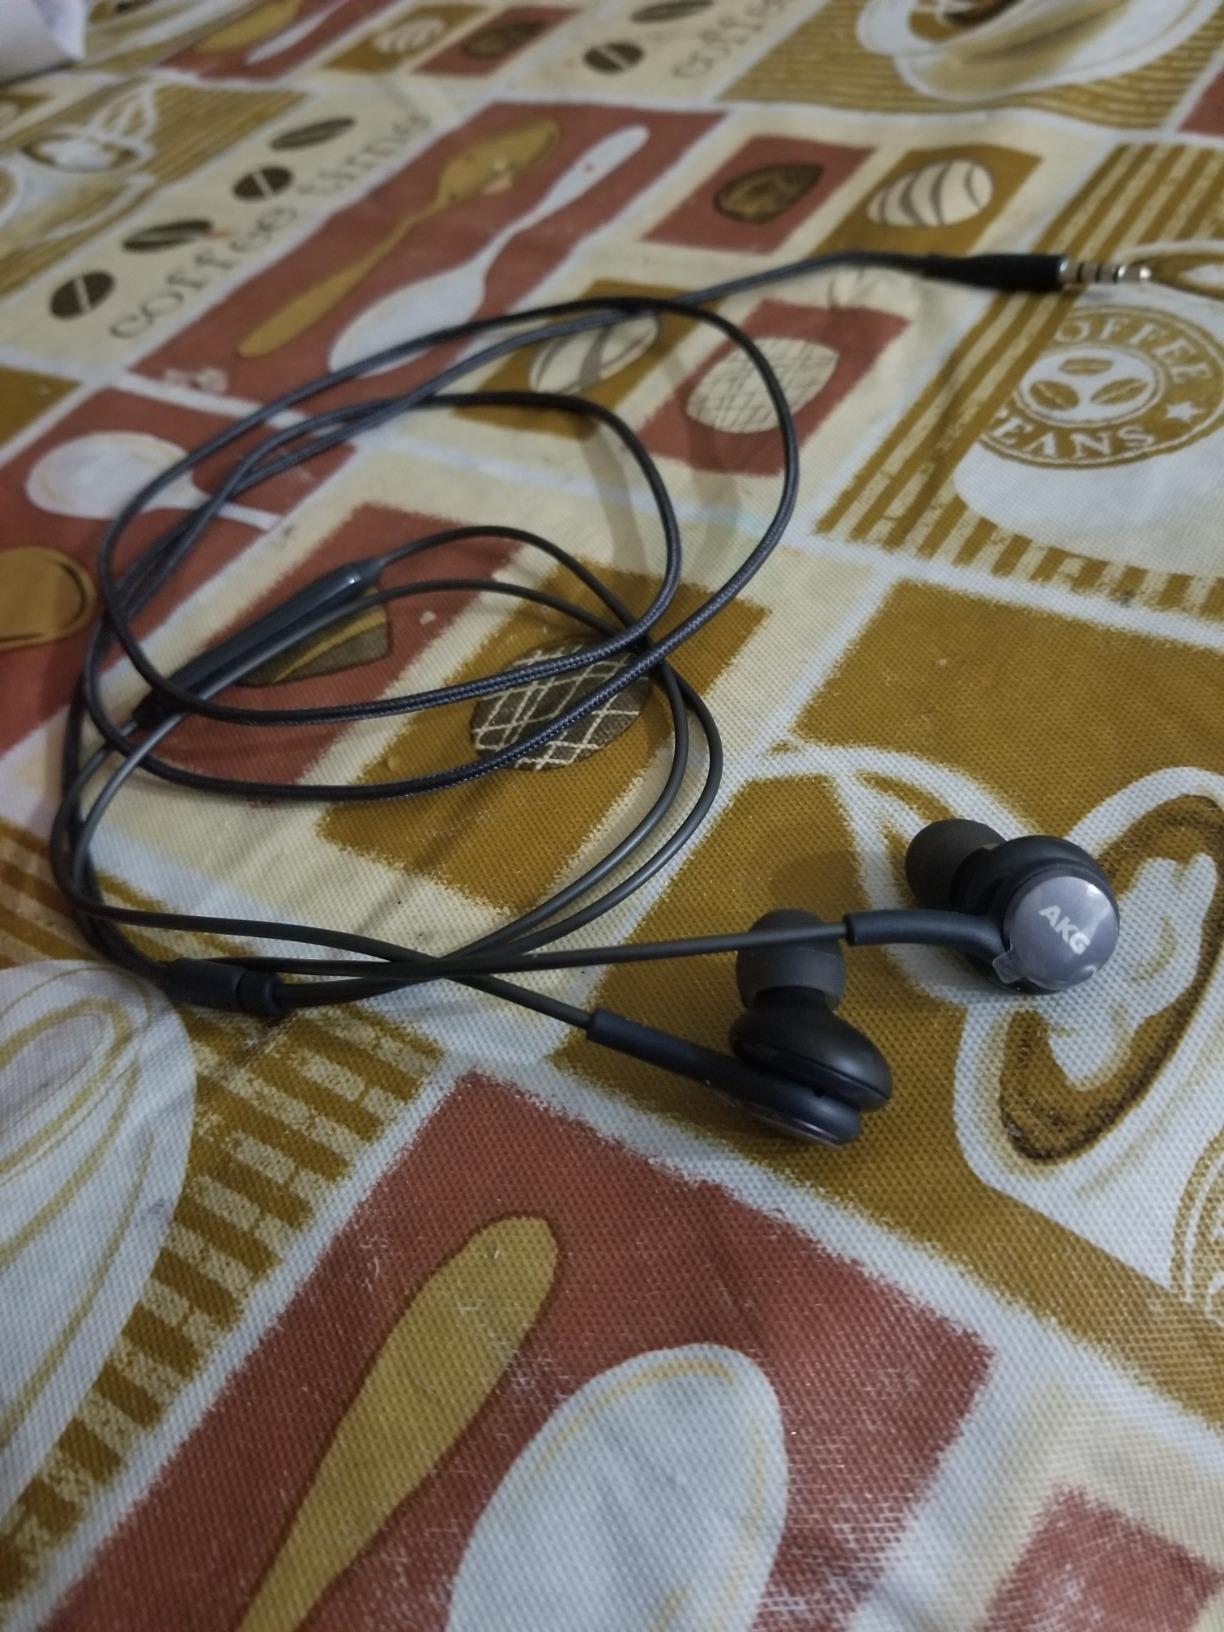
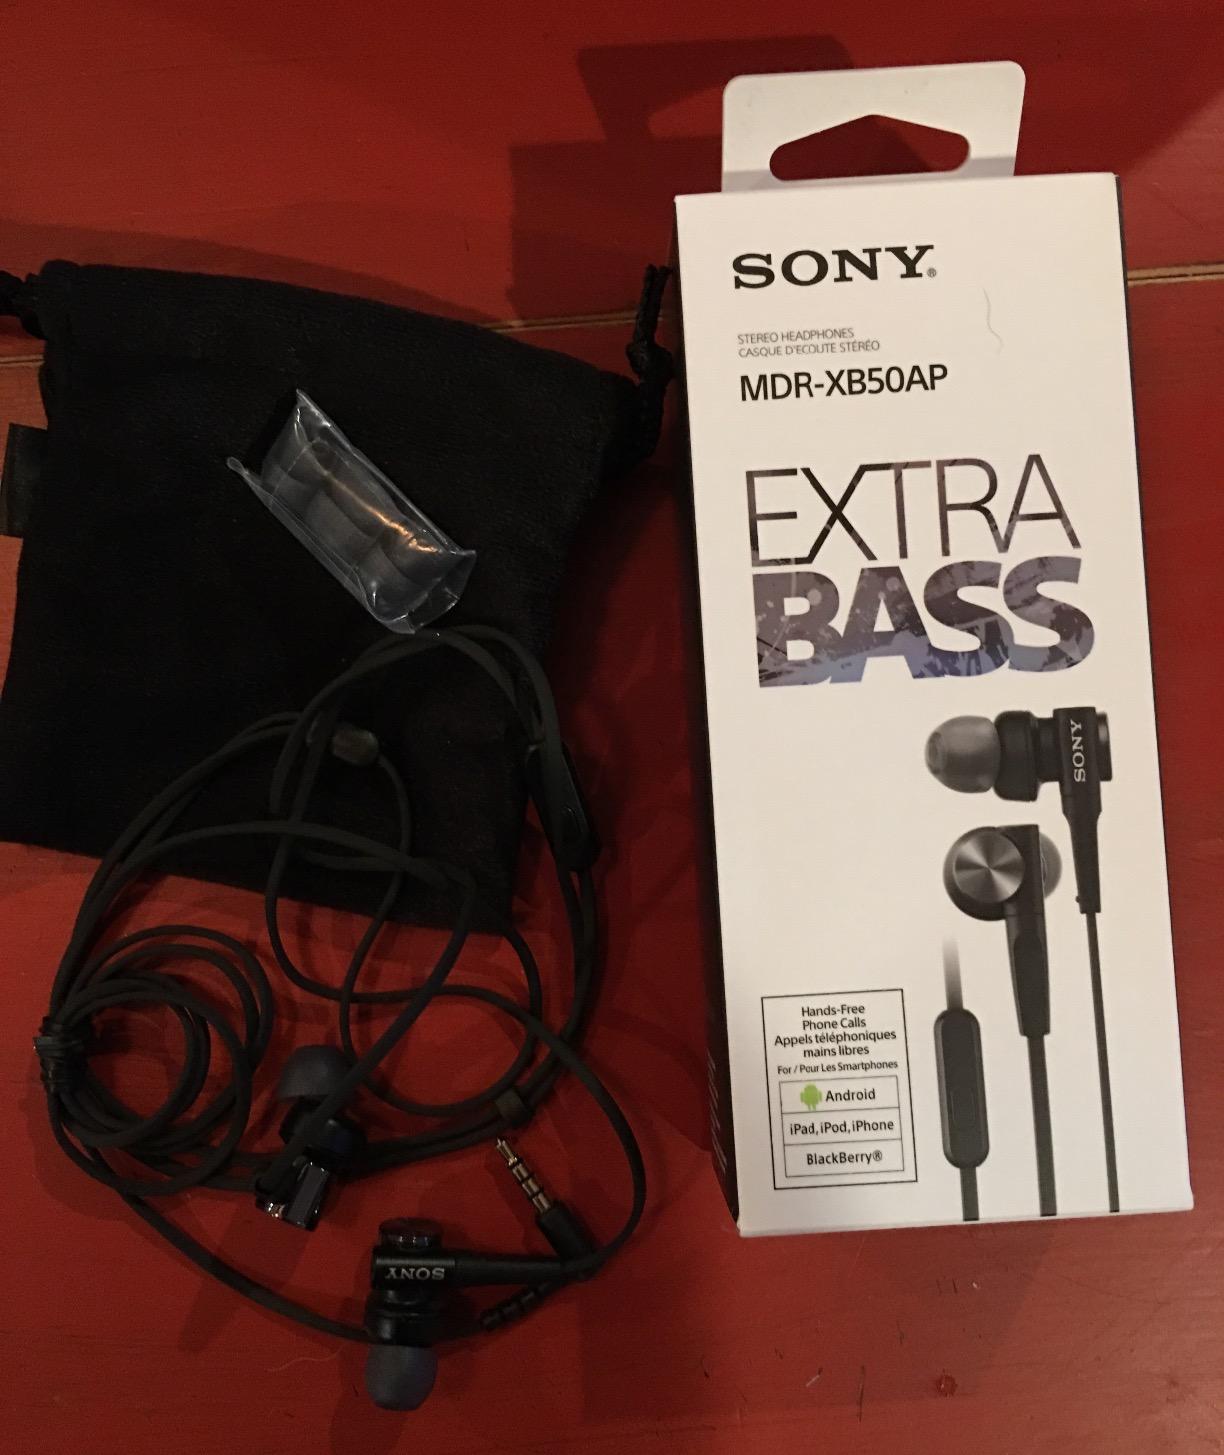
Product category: headphones
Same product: no